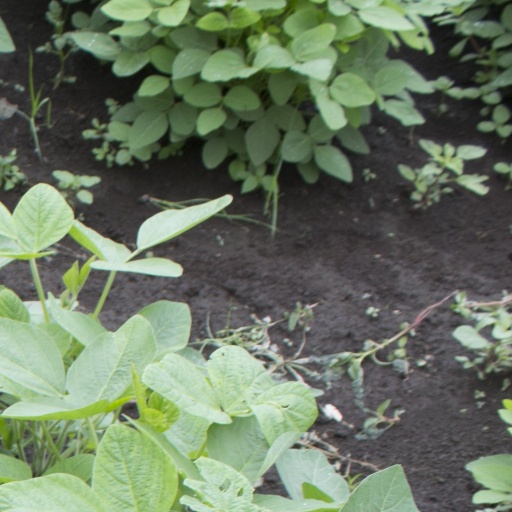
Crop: soybean